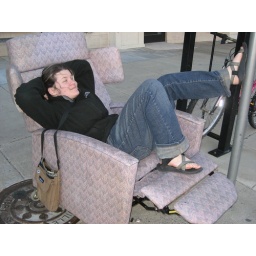
kim feels at home when she's sitting on a dirty couch in the middle of the street.